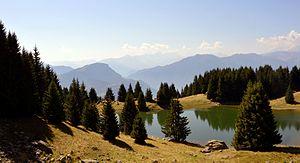
Vue du Lac de la Grande Léchère, commune de Montgellafrey, dans le massif de la Lauzière en Savoie).
Montgellafrey est une ancienne commune française située dans le département de la Savoie, en région Auvergne-Rhône-Alpes.